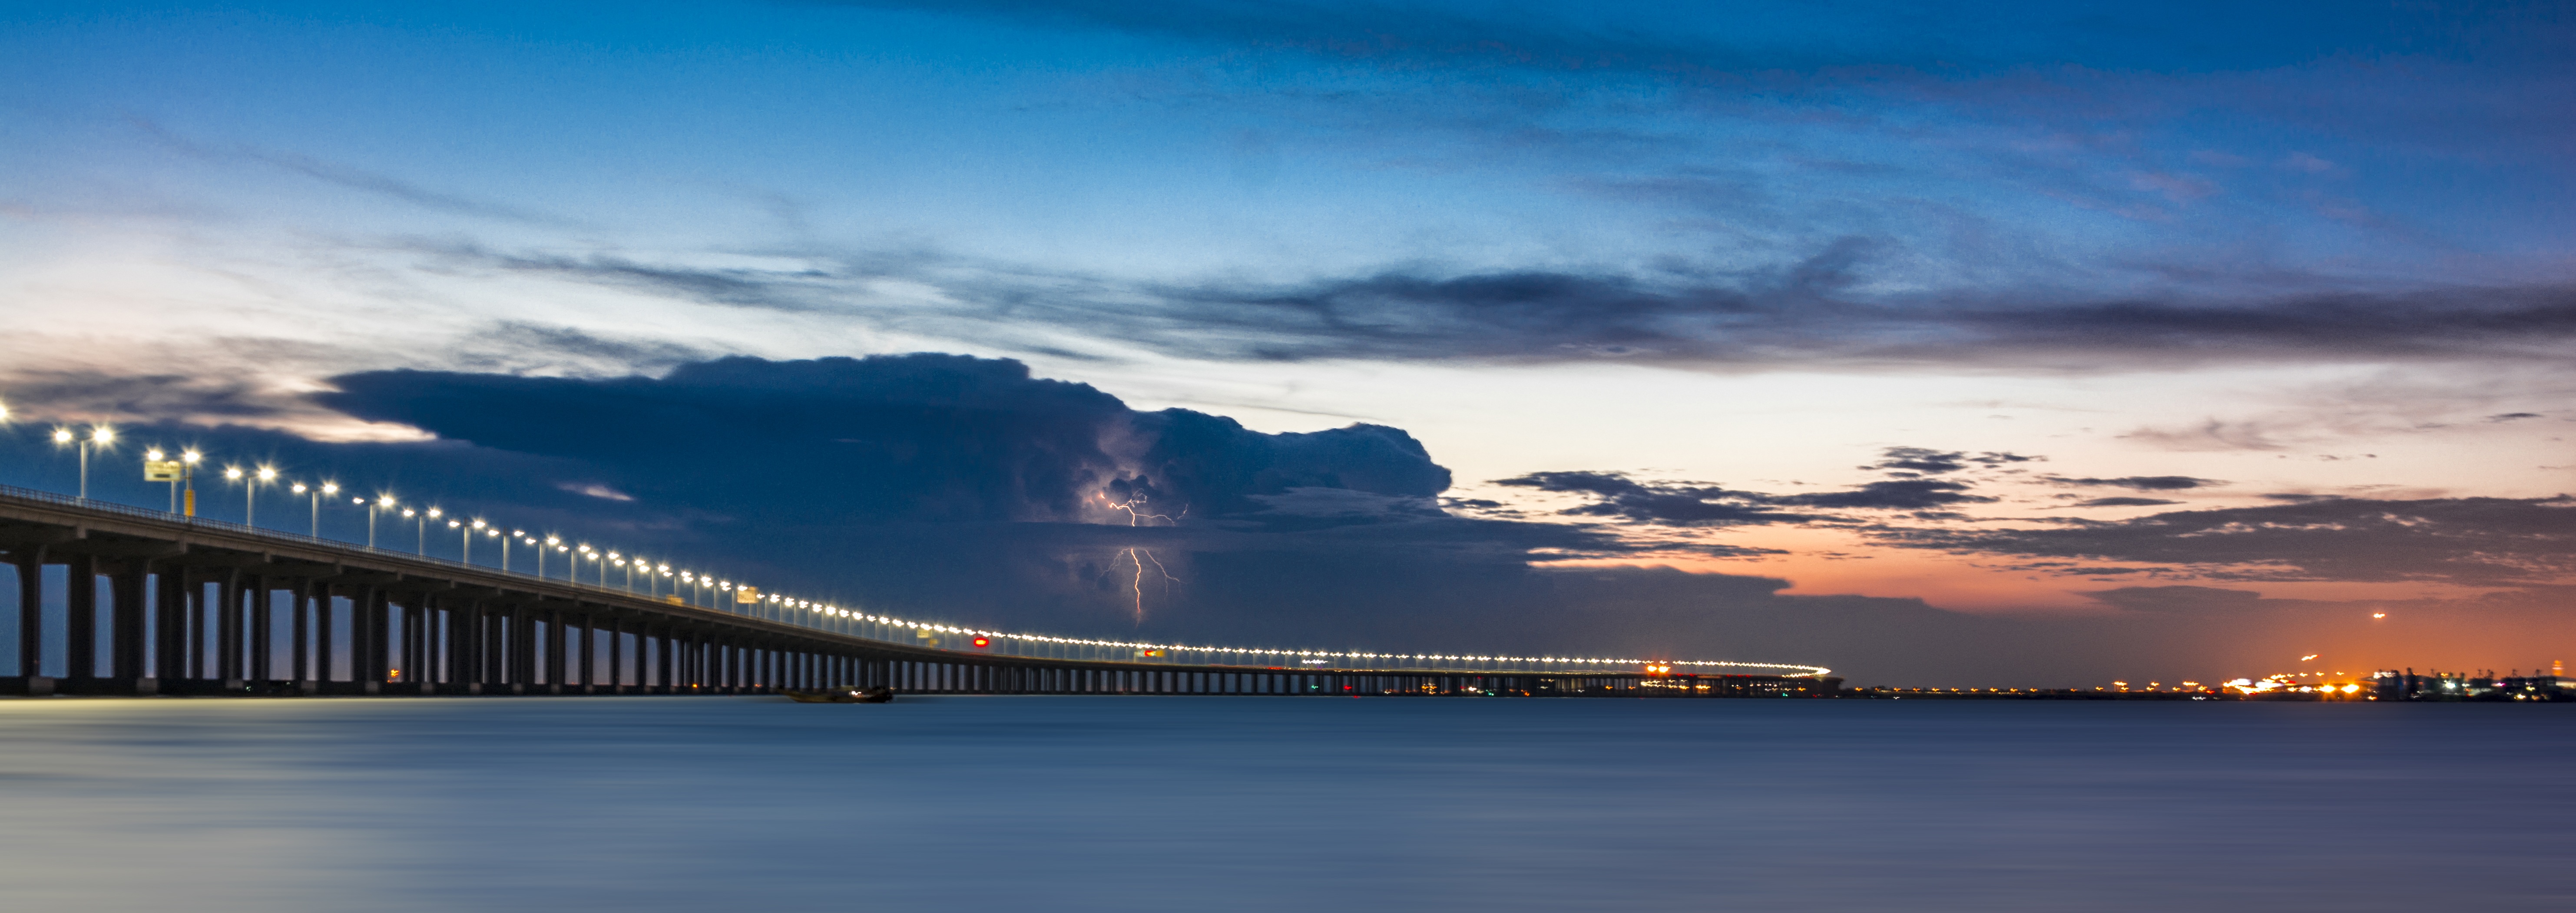
horizon, cloud, sky, sunrise, sunset, bridge, skyline, morning, dawn, cityscape, panorama, dusk, evening, reflection, sea view, afterglow